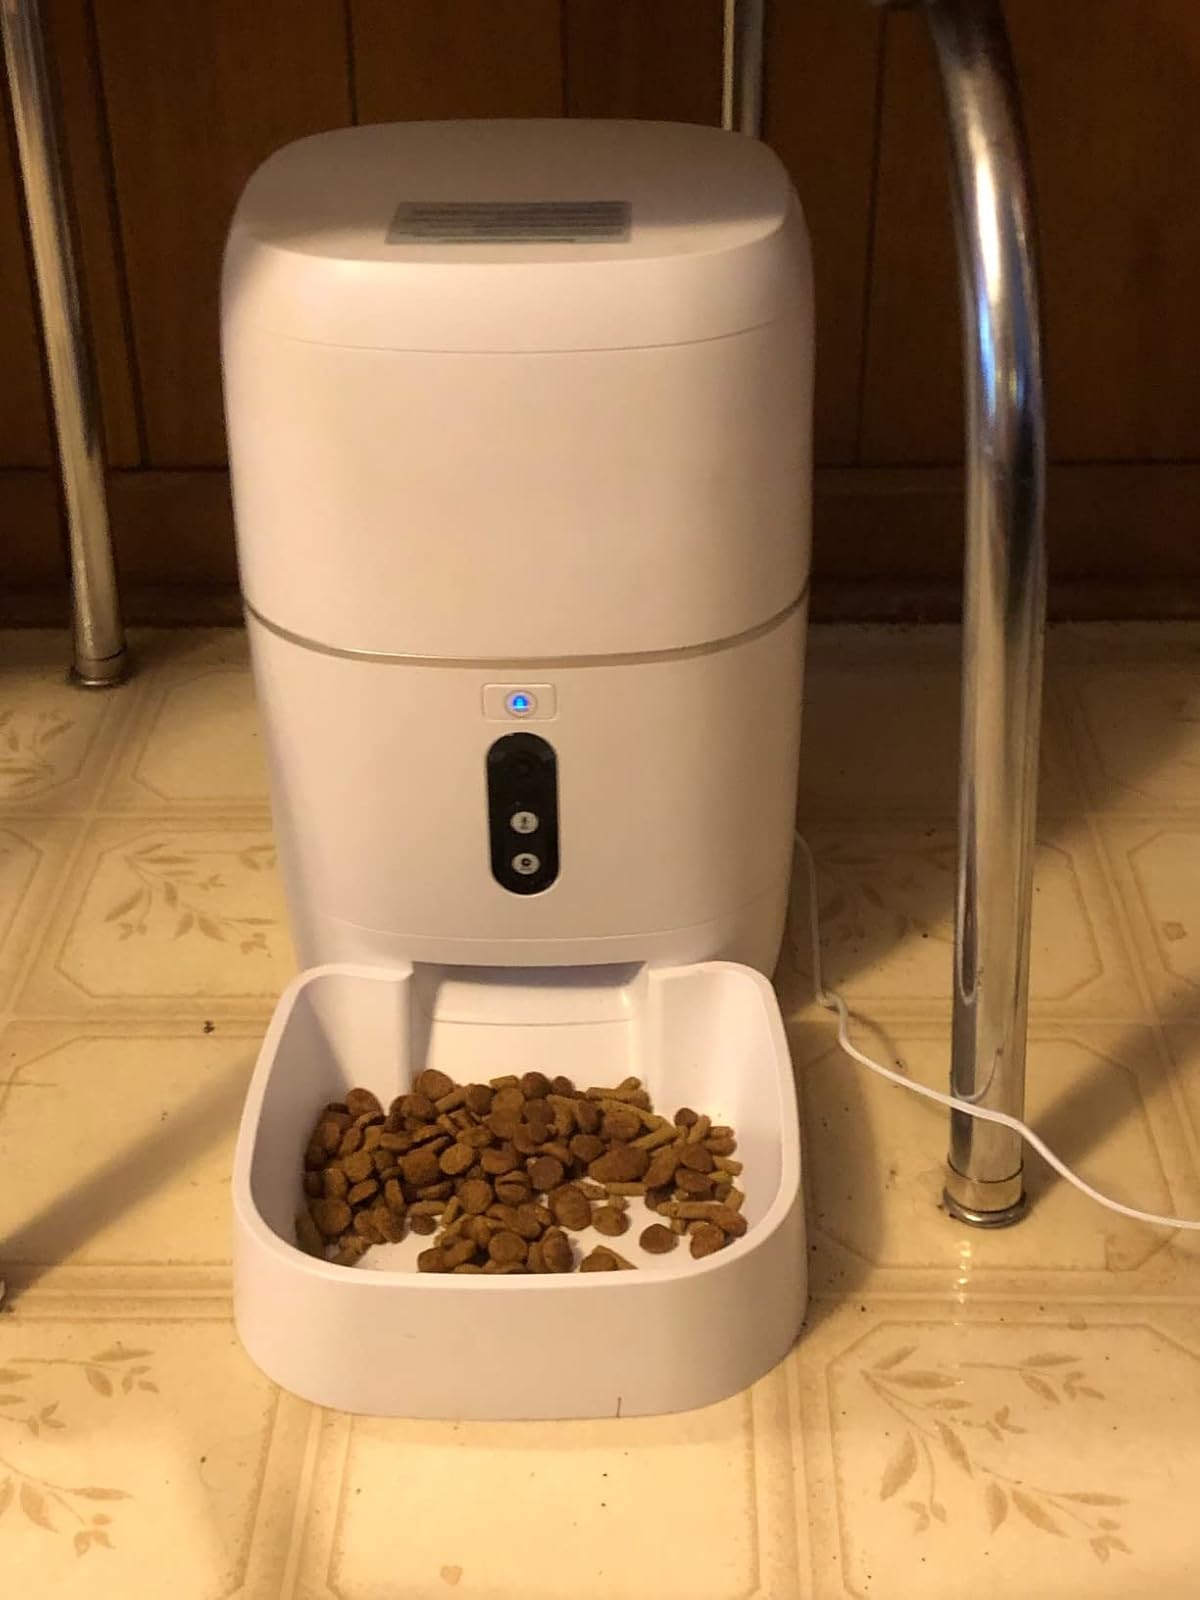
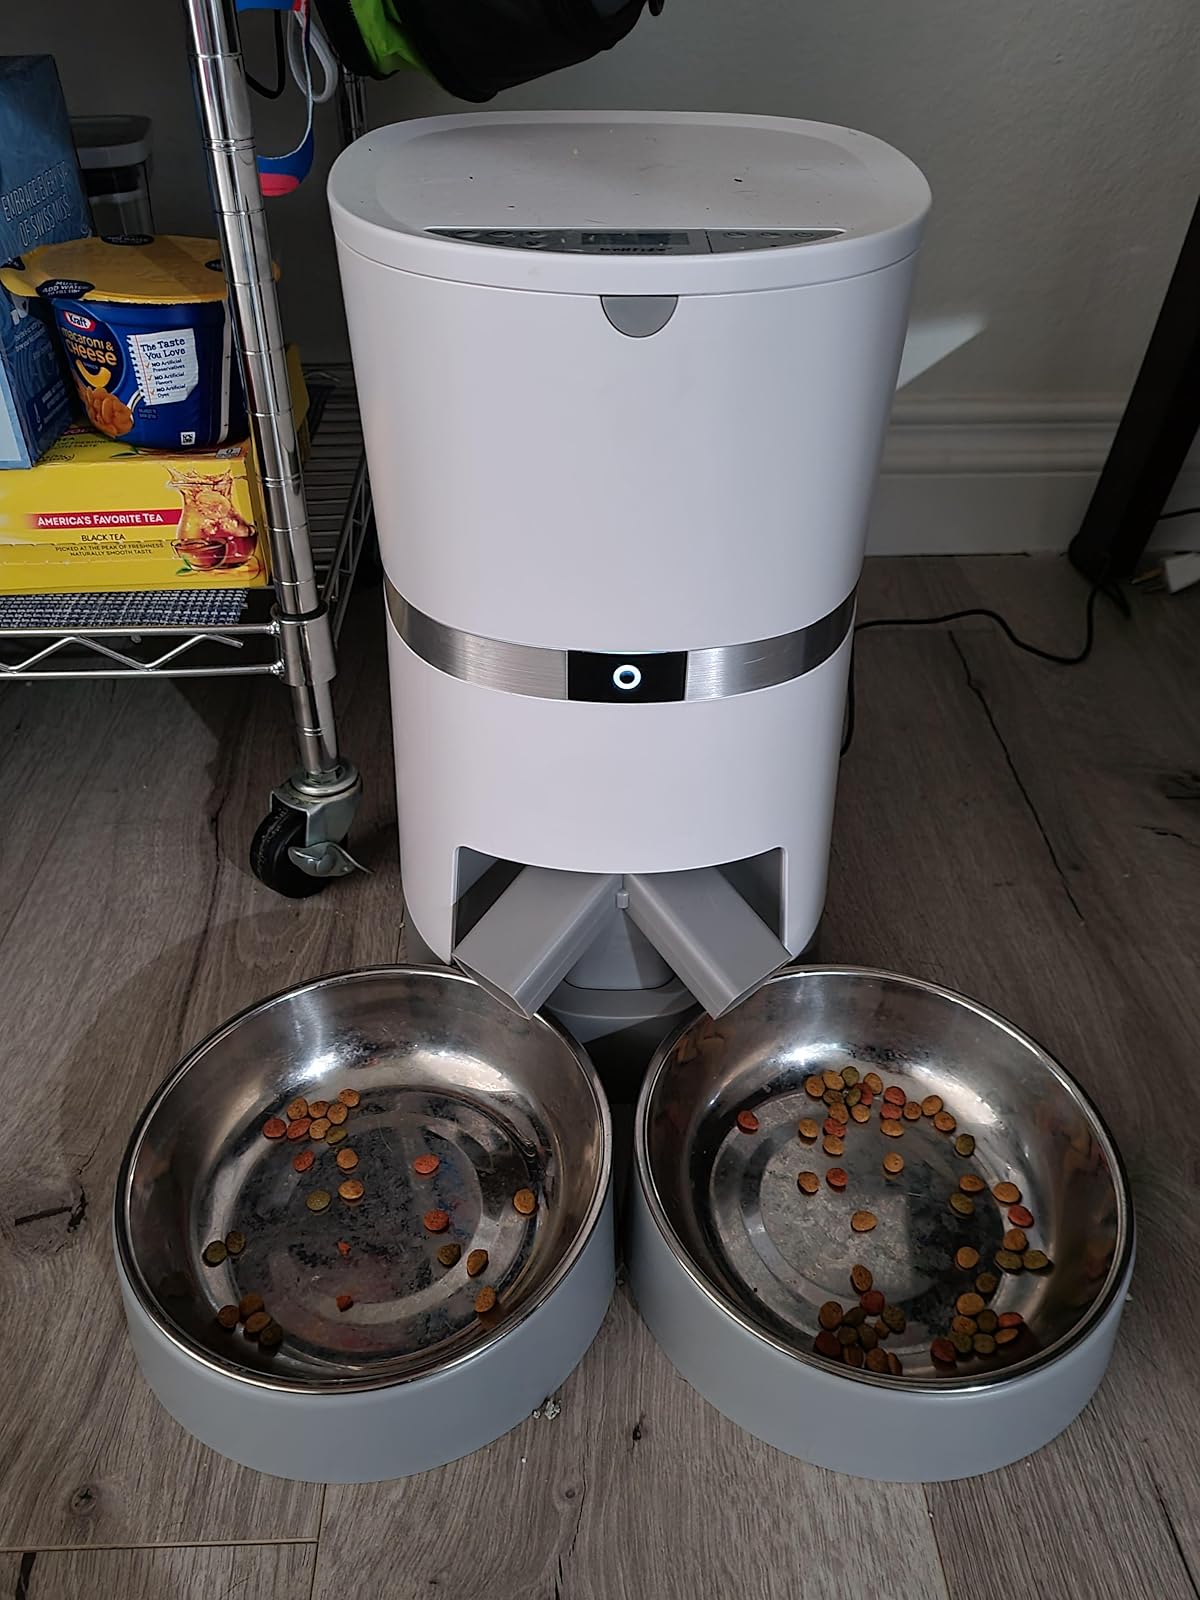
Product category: items_feeder
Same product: no